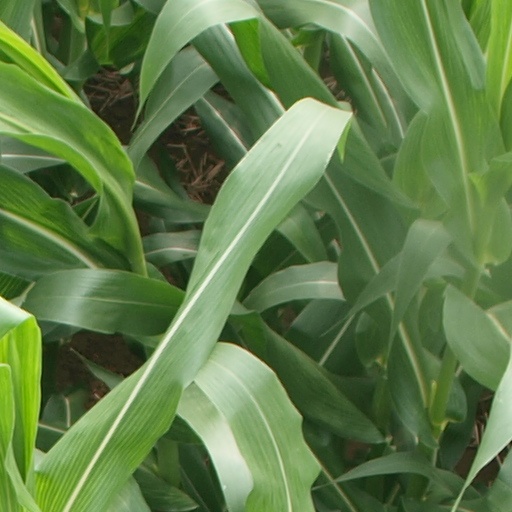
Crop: maize; corn